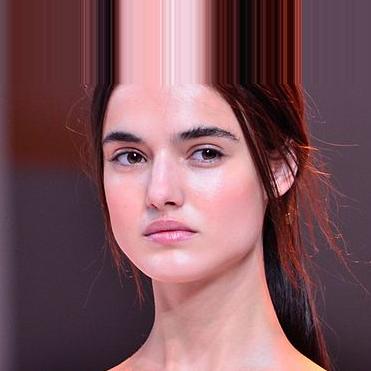
Age: 18